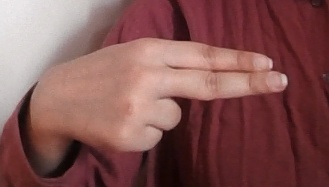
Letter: ain